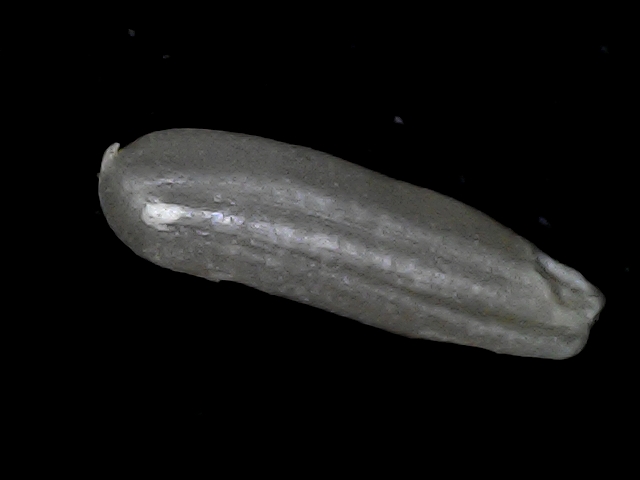
Rice variety: BD70